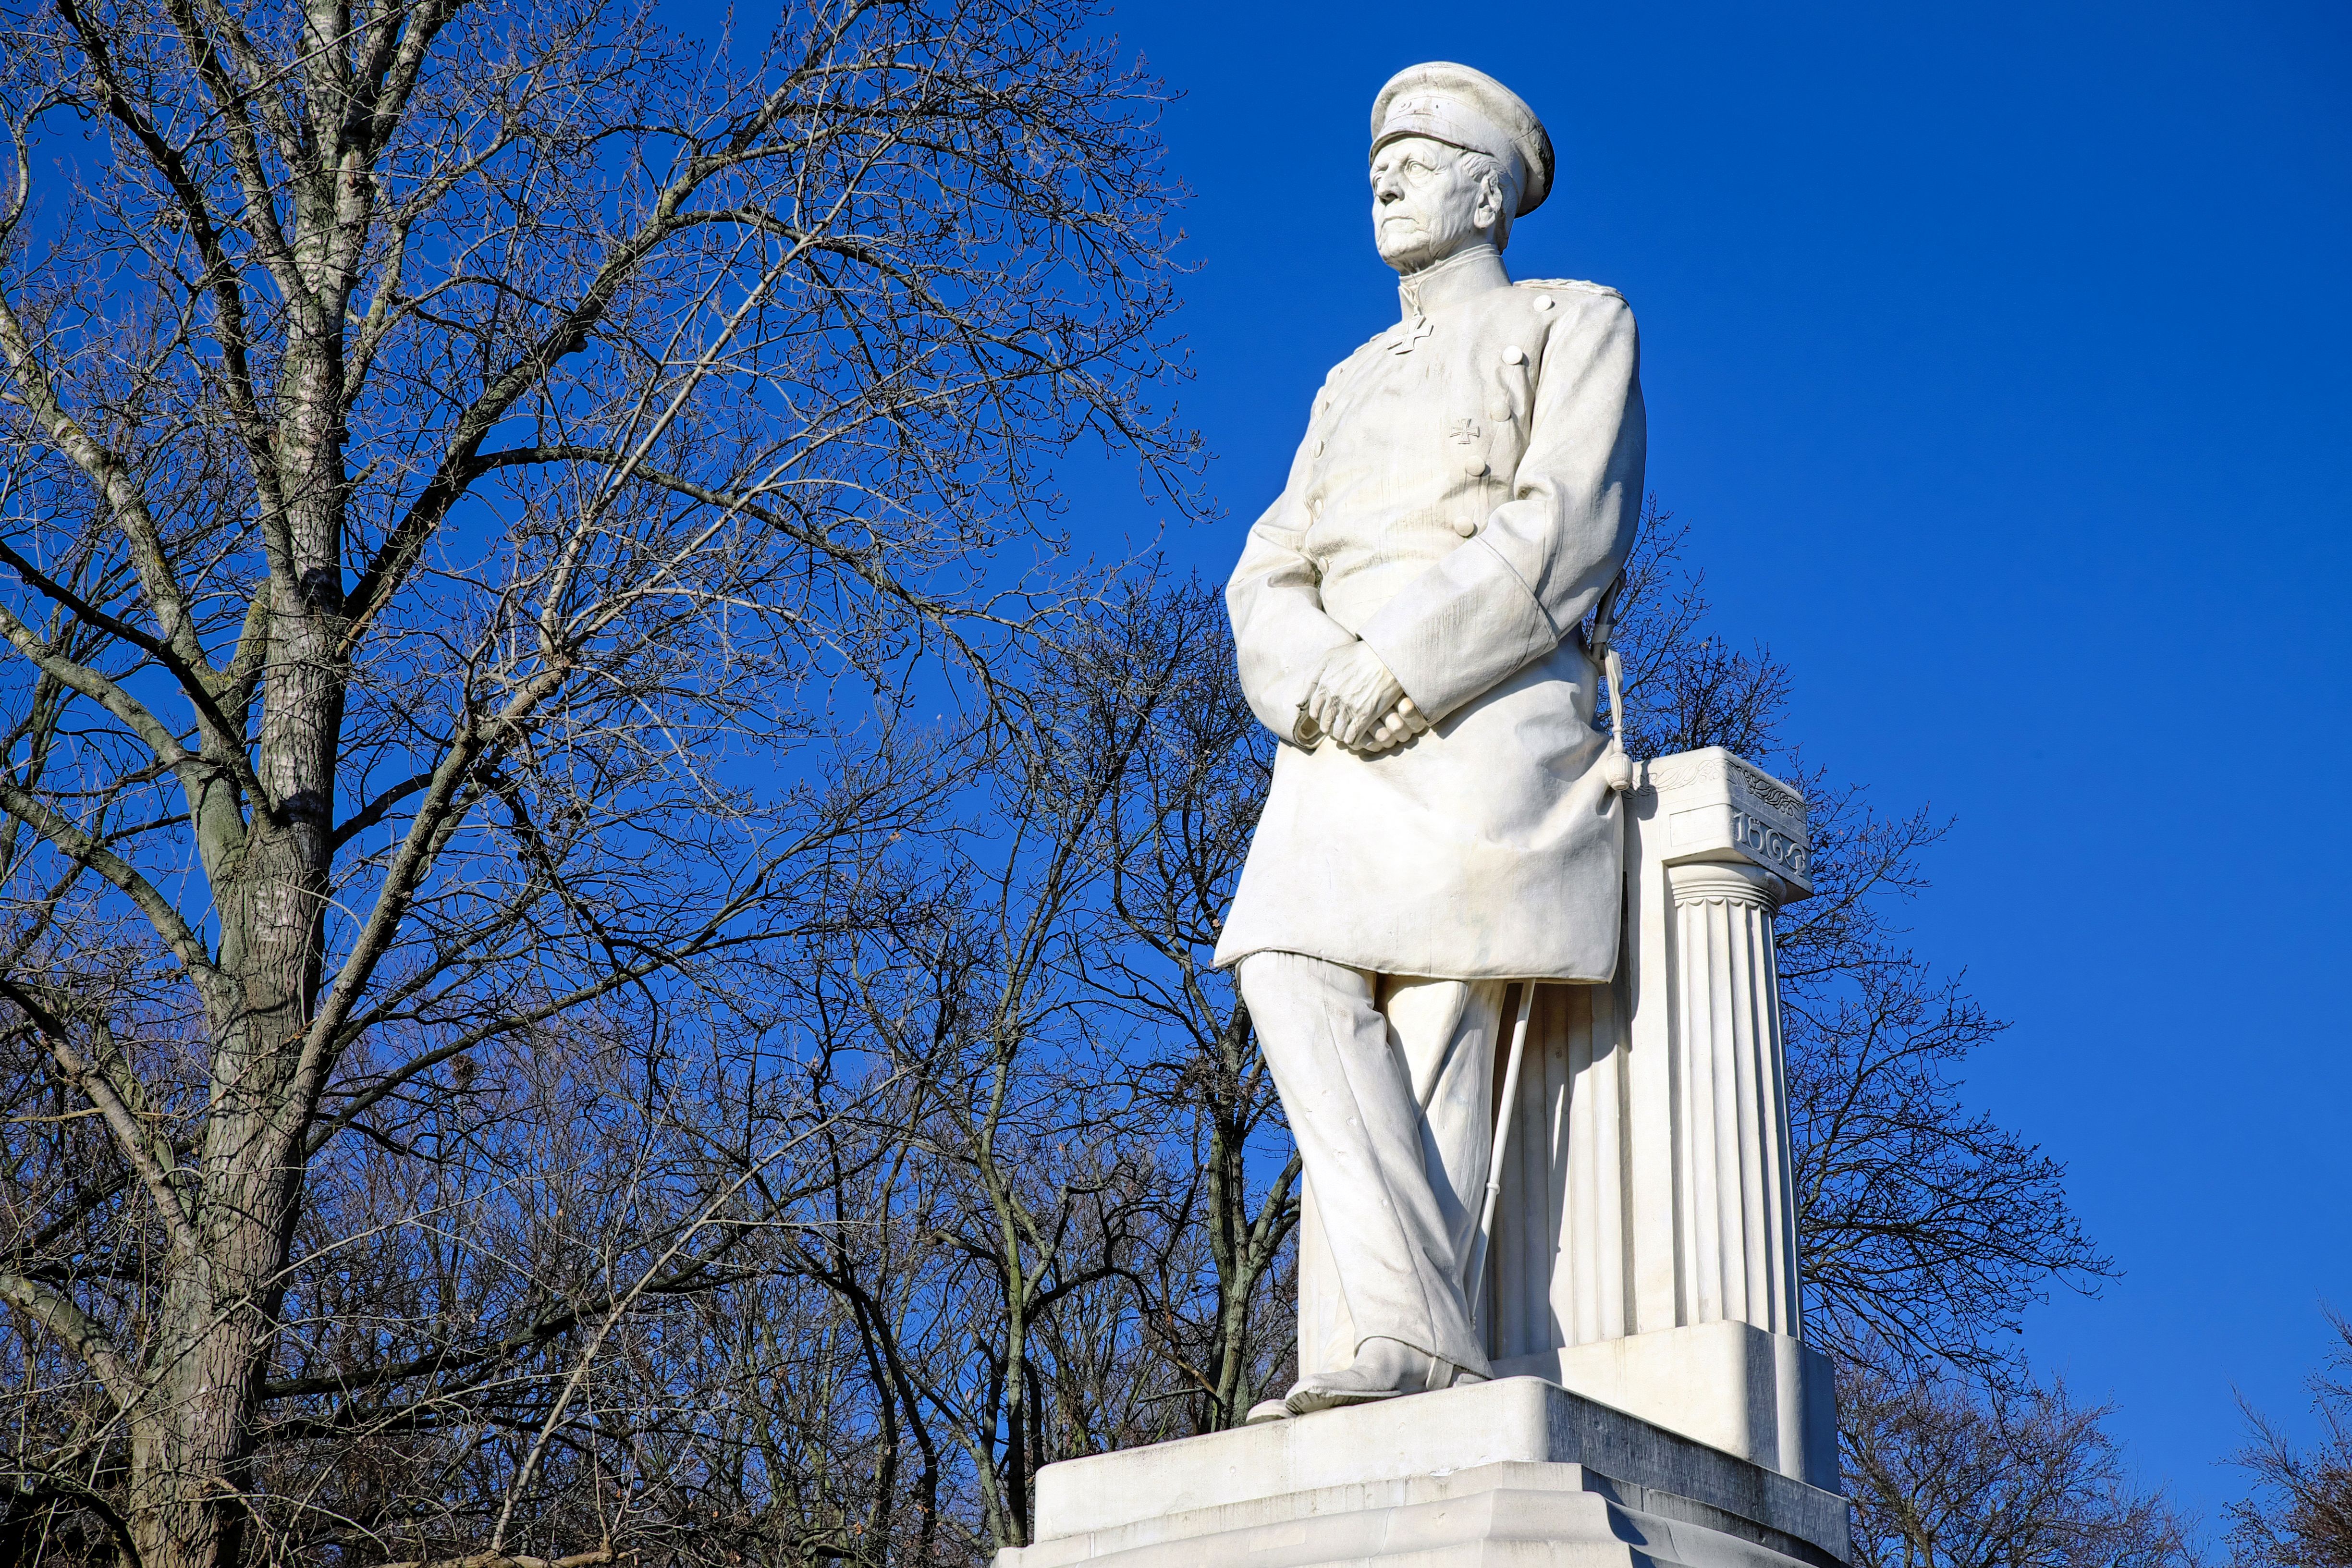
monument, statue, spring, landmark, sculpture, memorial, art, still image, capital berlin, von moltke, laaser marble, berlin tiergarten